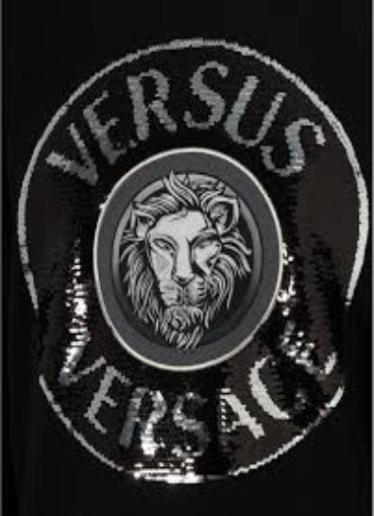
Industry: Clothes